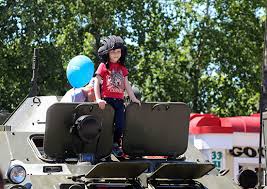
Label: BTR